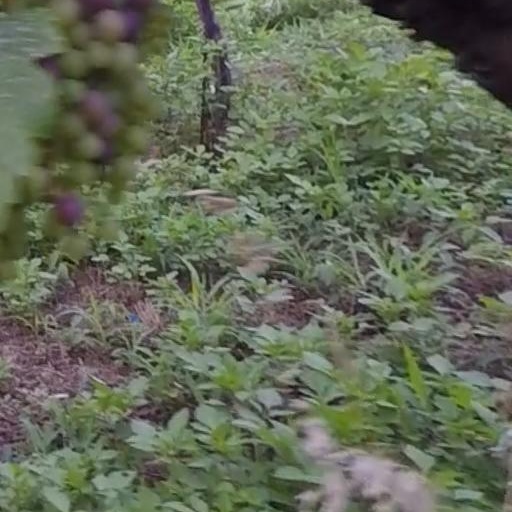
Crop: grape